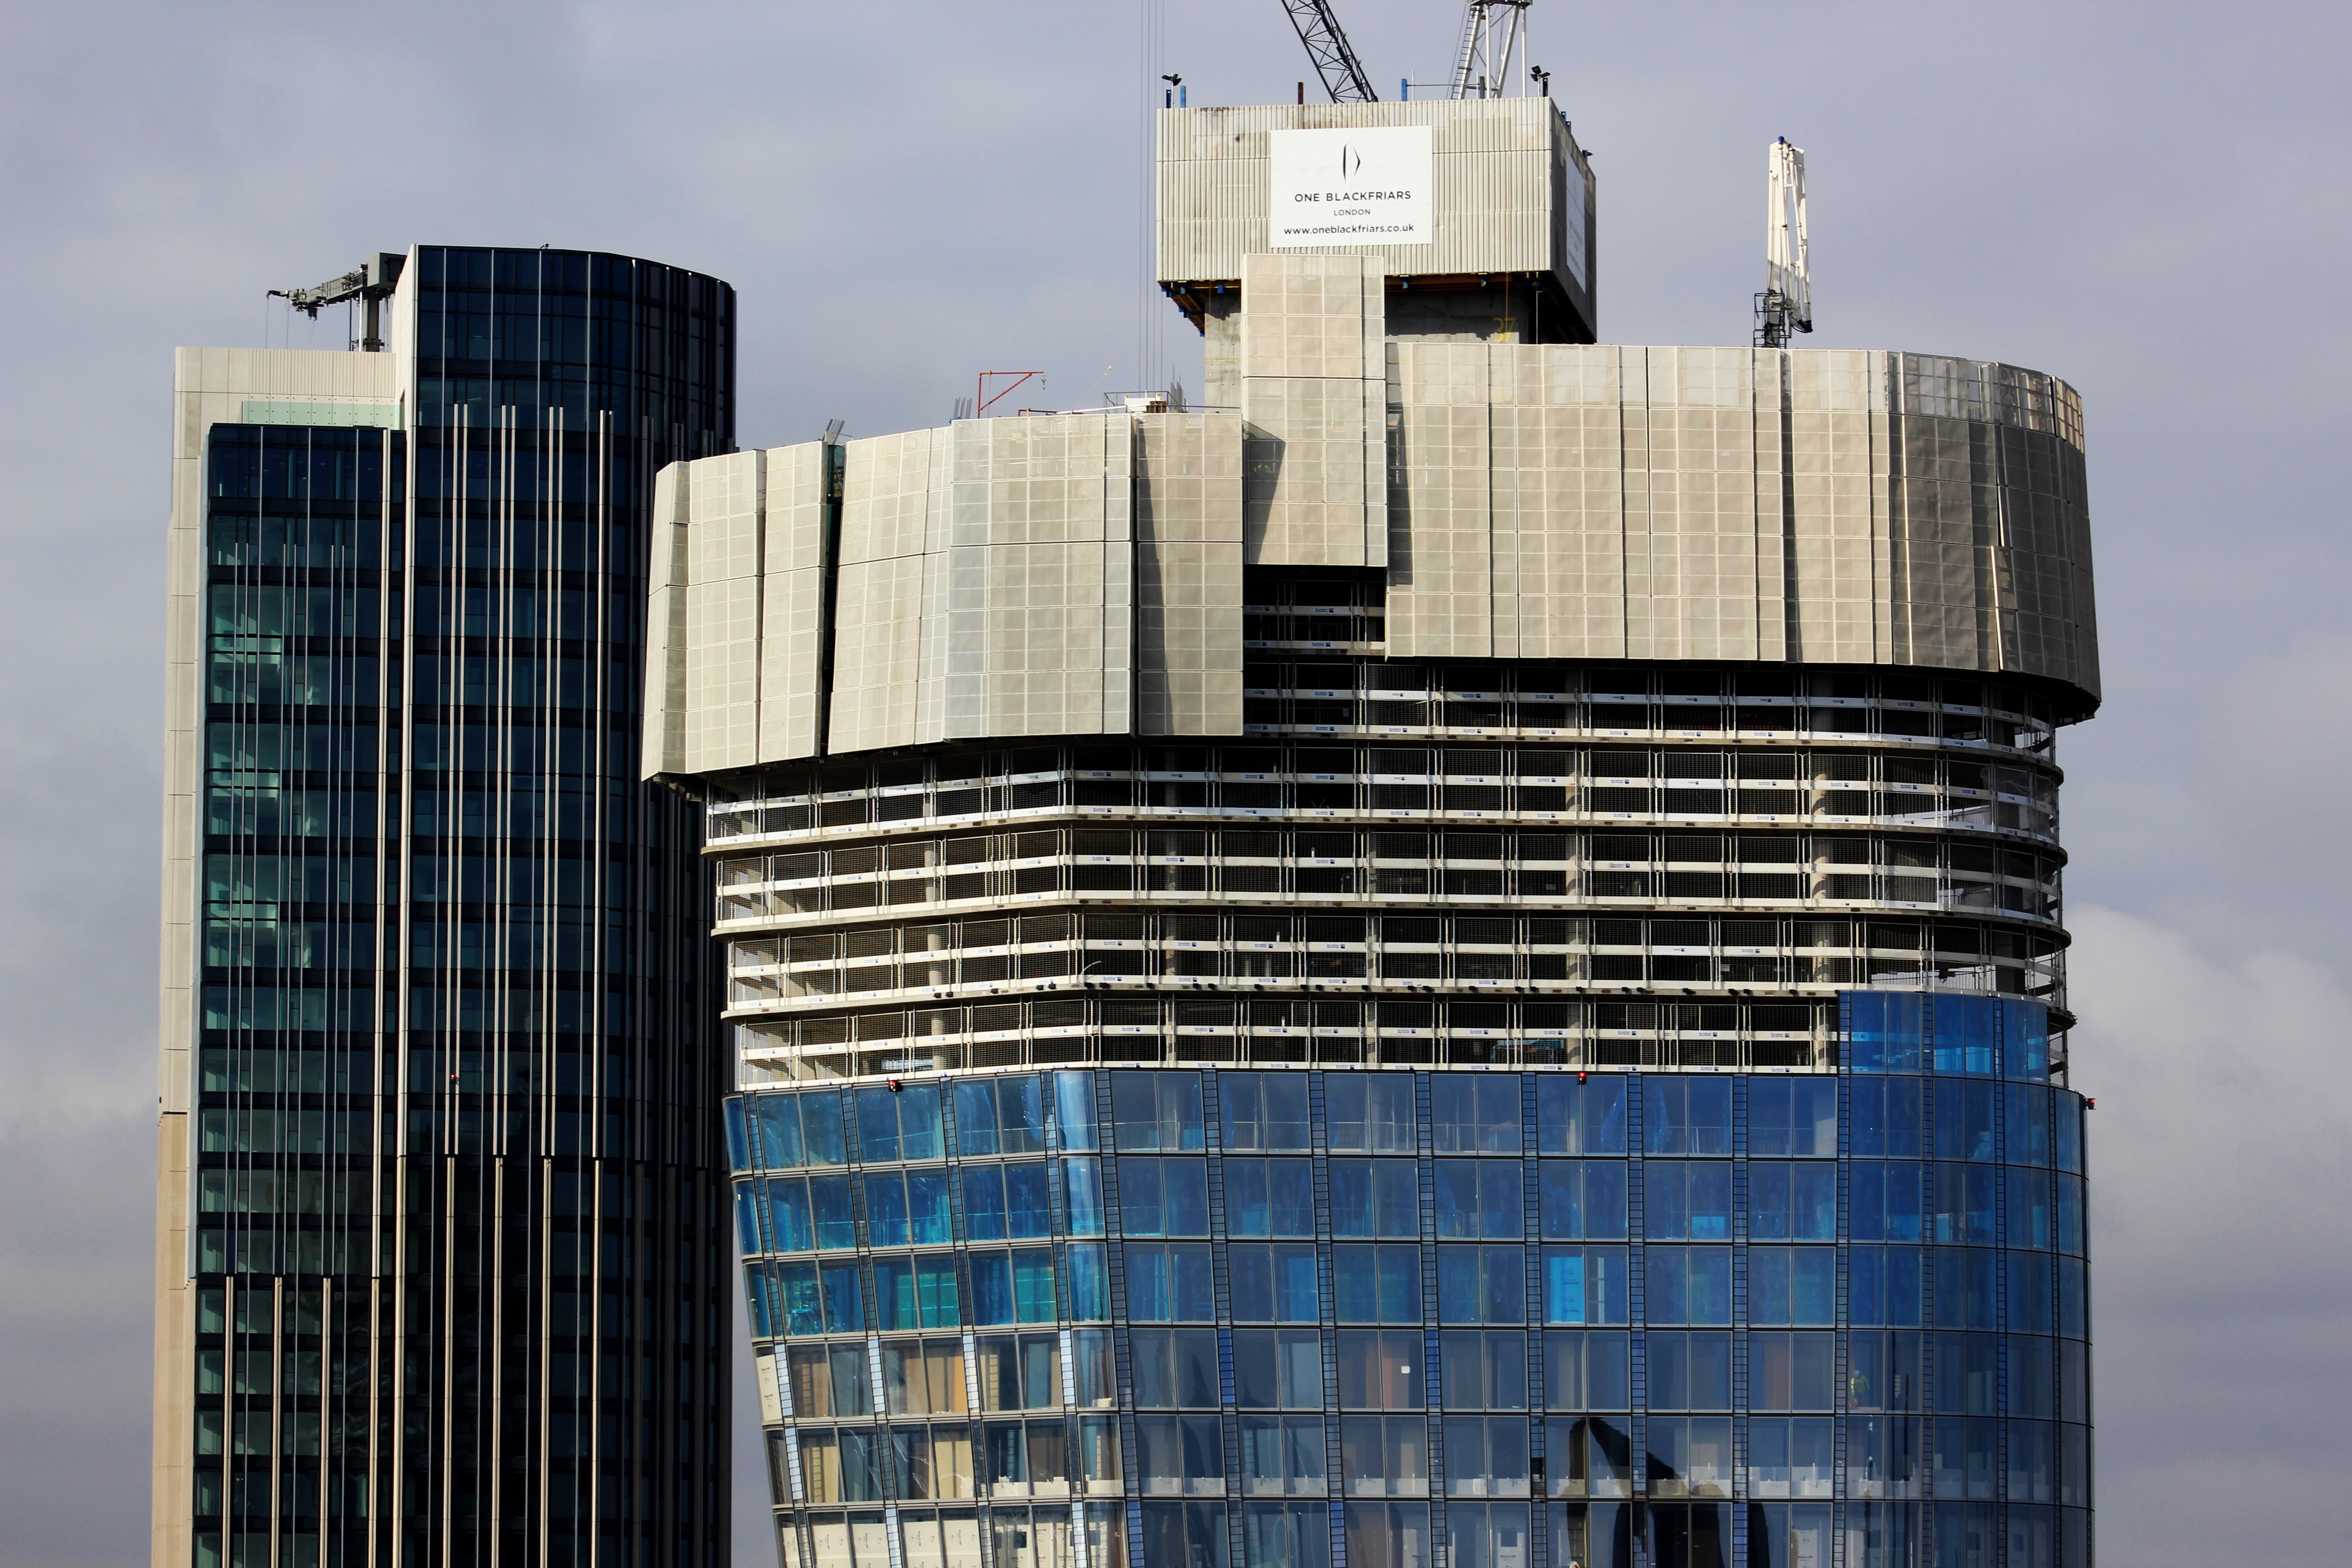
architecture, building, city, skyscraper, downtown, tower, landmark, facade, tower block, headquarters, metropolis, urban area, brutalist architecture